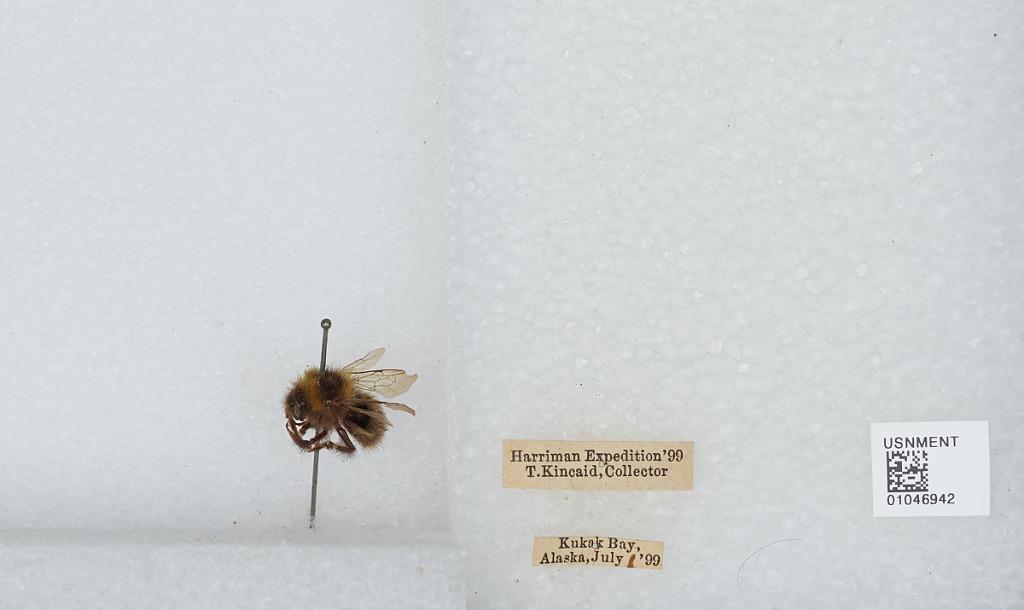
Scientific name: Bombus sp.
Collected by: T. Kincaid
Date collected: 1899-7-1
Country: United States
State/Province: Alaska
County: Kodiak Island
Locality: Kukak Bay
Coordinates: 58.3178, -154.186